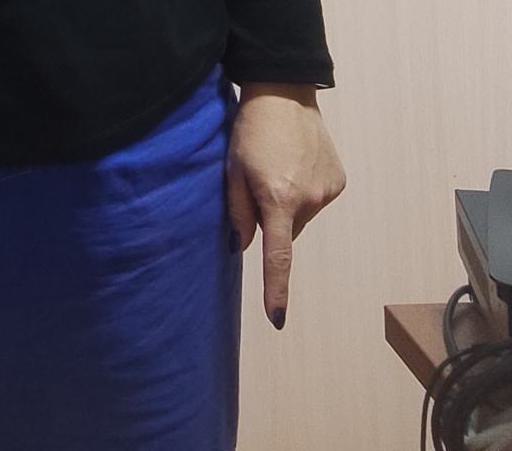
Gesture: no_gesture